Michael Arcega

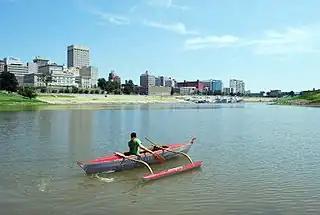
Michael Arcega, "Baby (Medium for Intercultural Navigation)", 2015.

In later work, Arcega has examined colonialism, anthropological practices, migrant issues and cross-cultural exchange. He expanded on his "El Conquistadork" performance-sculpture with "Baby (Medium for Intercultural Navigation)" (2011-12), a project in which he hand-crafted a collapsible Pacific outrigger canoe ("Baby") and journeyed West, mimicking Lewis and Clark's travels as an act of “decolonization" and collecting items and samples from the landscape used in later projects. He documented the voyages—surveying the economic and industrial structure of the US from the Mississippi and Rio Grande rivers, San Francisco Bay, and St John, Louisiana—with photographs, commemorative plates and the canoe itself in his 2012 exhibition at The Luggage Store.